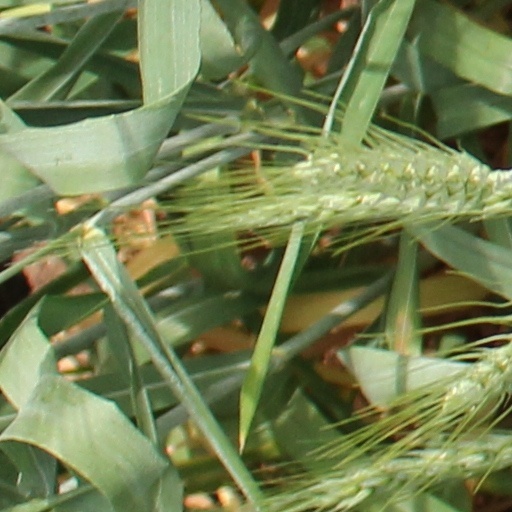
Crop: wheat